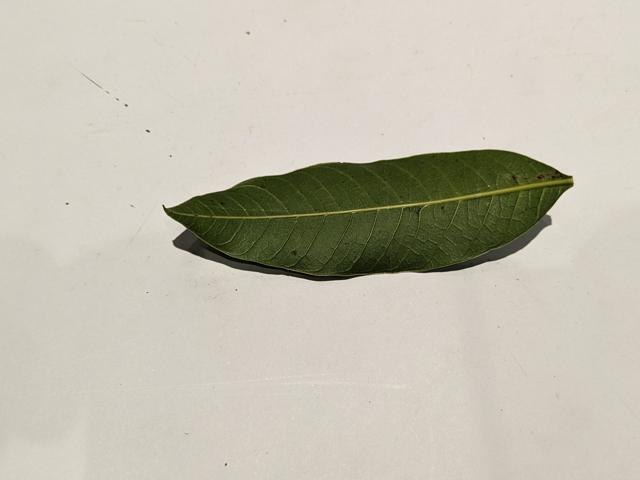
Mango leaf variety: Himsagar